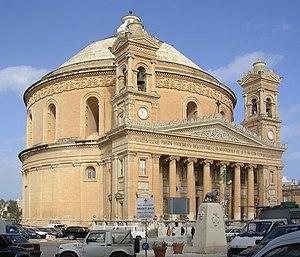
La rotonde St Marija Assunta, à Mosta (Malte), bâtie entre 1833 et 1860.